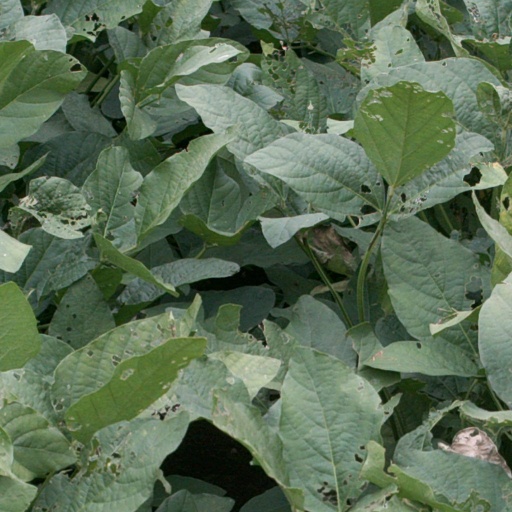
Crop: soybean